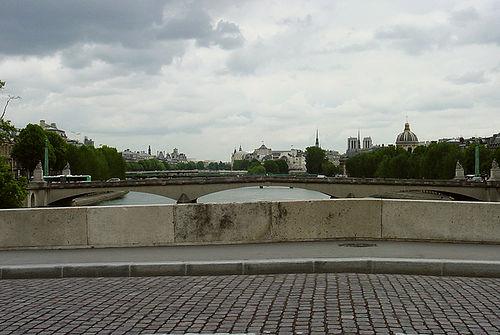
Weather: cloudy or overcast